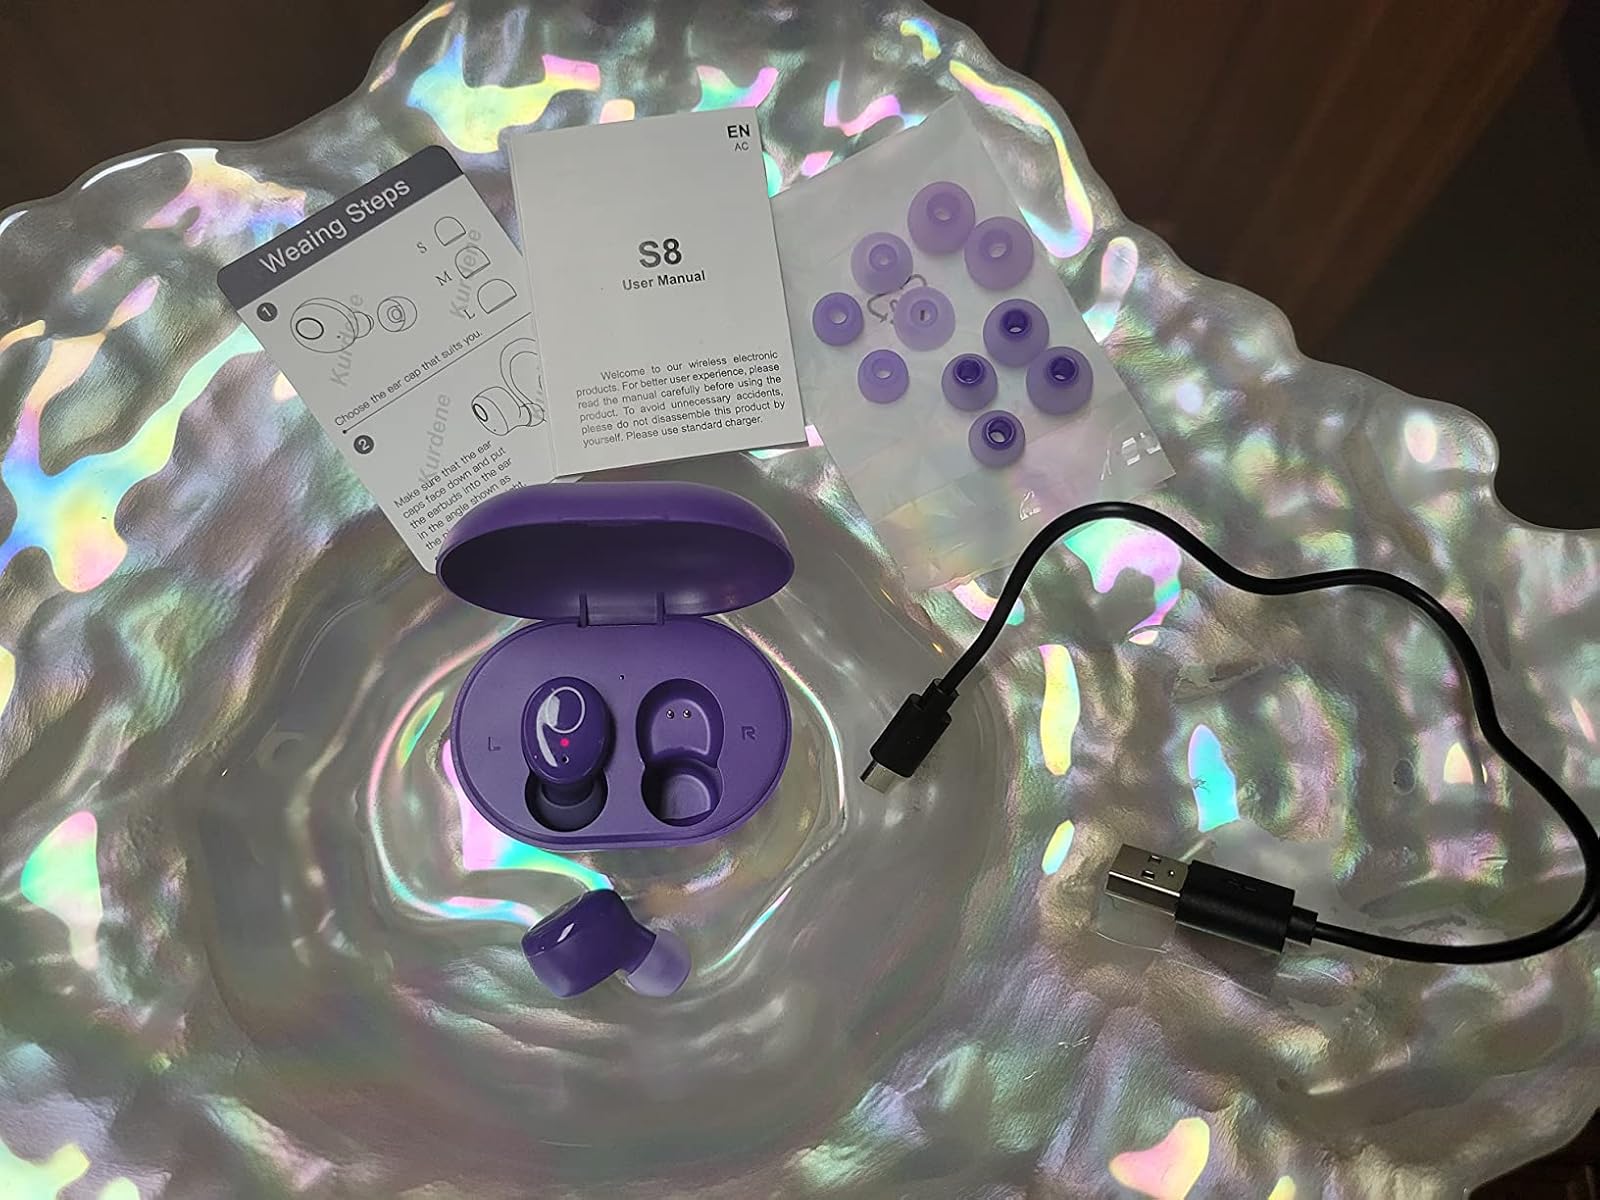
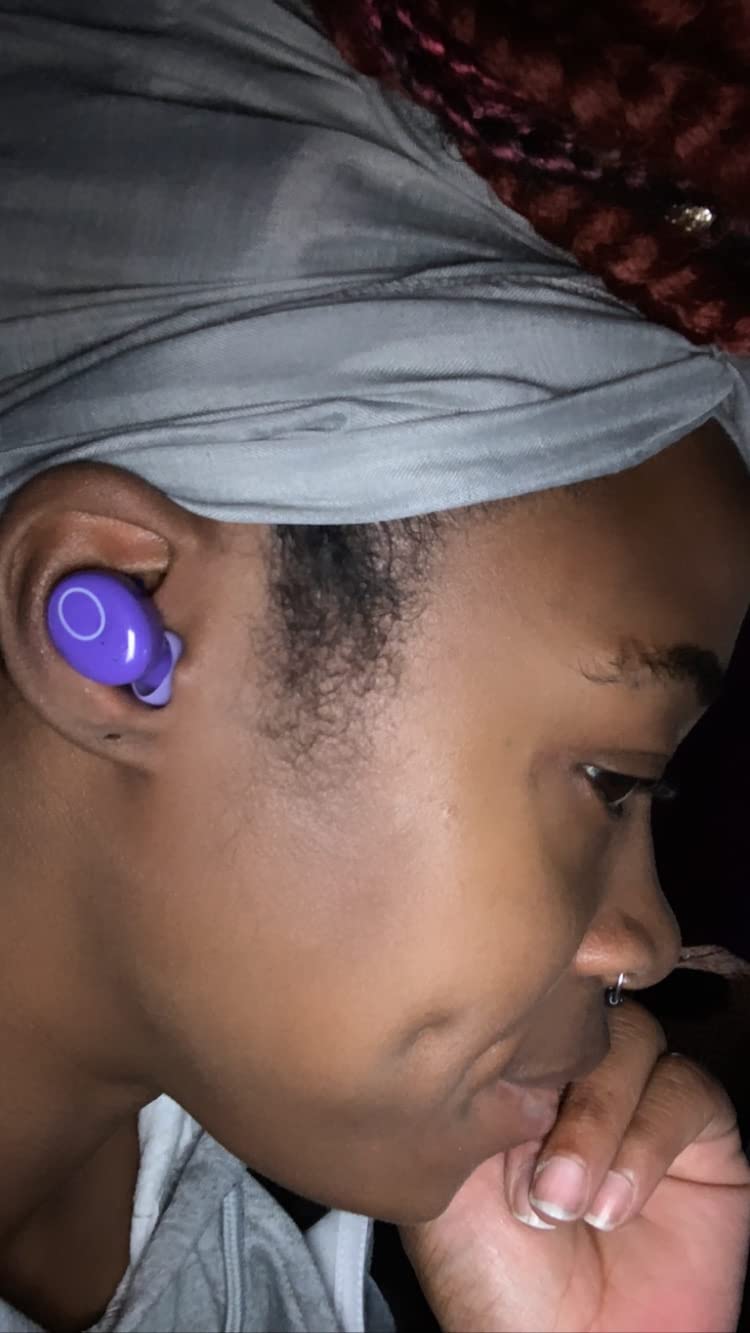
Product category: earbuds
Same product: yes